Optical ring resonators

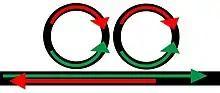
Optical mirror (reflector) made of a double ring system coupled to a single waveguide. Forward propagating waves in the waveguide (green) excite anti-clockwise traveling waves in both rings (green). Due to the inter-resonator coupling, these waves generate clockwise rotating waves (red) in both rings which in turn excite backward propagating (reflected) waves (red) in the waveguide. The reflected wave exists only in the part of the waveguide to the left of the coupling point to the right ring.

A system of two ring resonators coupled to a single waveguide has also been shown to work as a tunable reflective filter (or an optical mirror). Forward propagating waves in the waveguide excite anti-clockwise rotating waves in both rings. Due to the inter-resonator coupling, these waves generate clockwise rotating waves in both rings which are in turn coupled to backward propagating (reflected) waves in the waveguide.